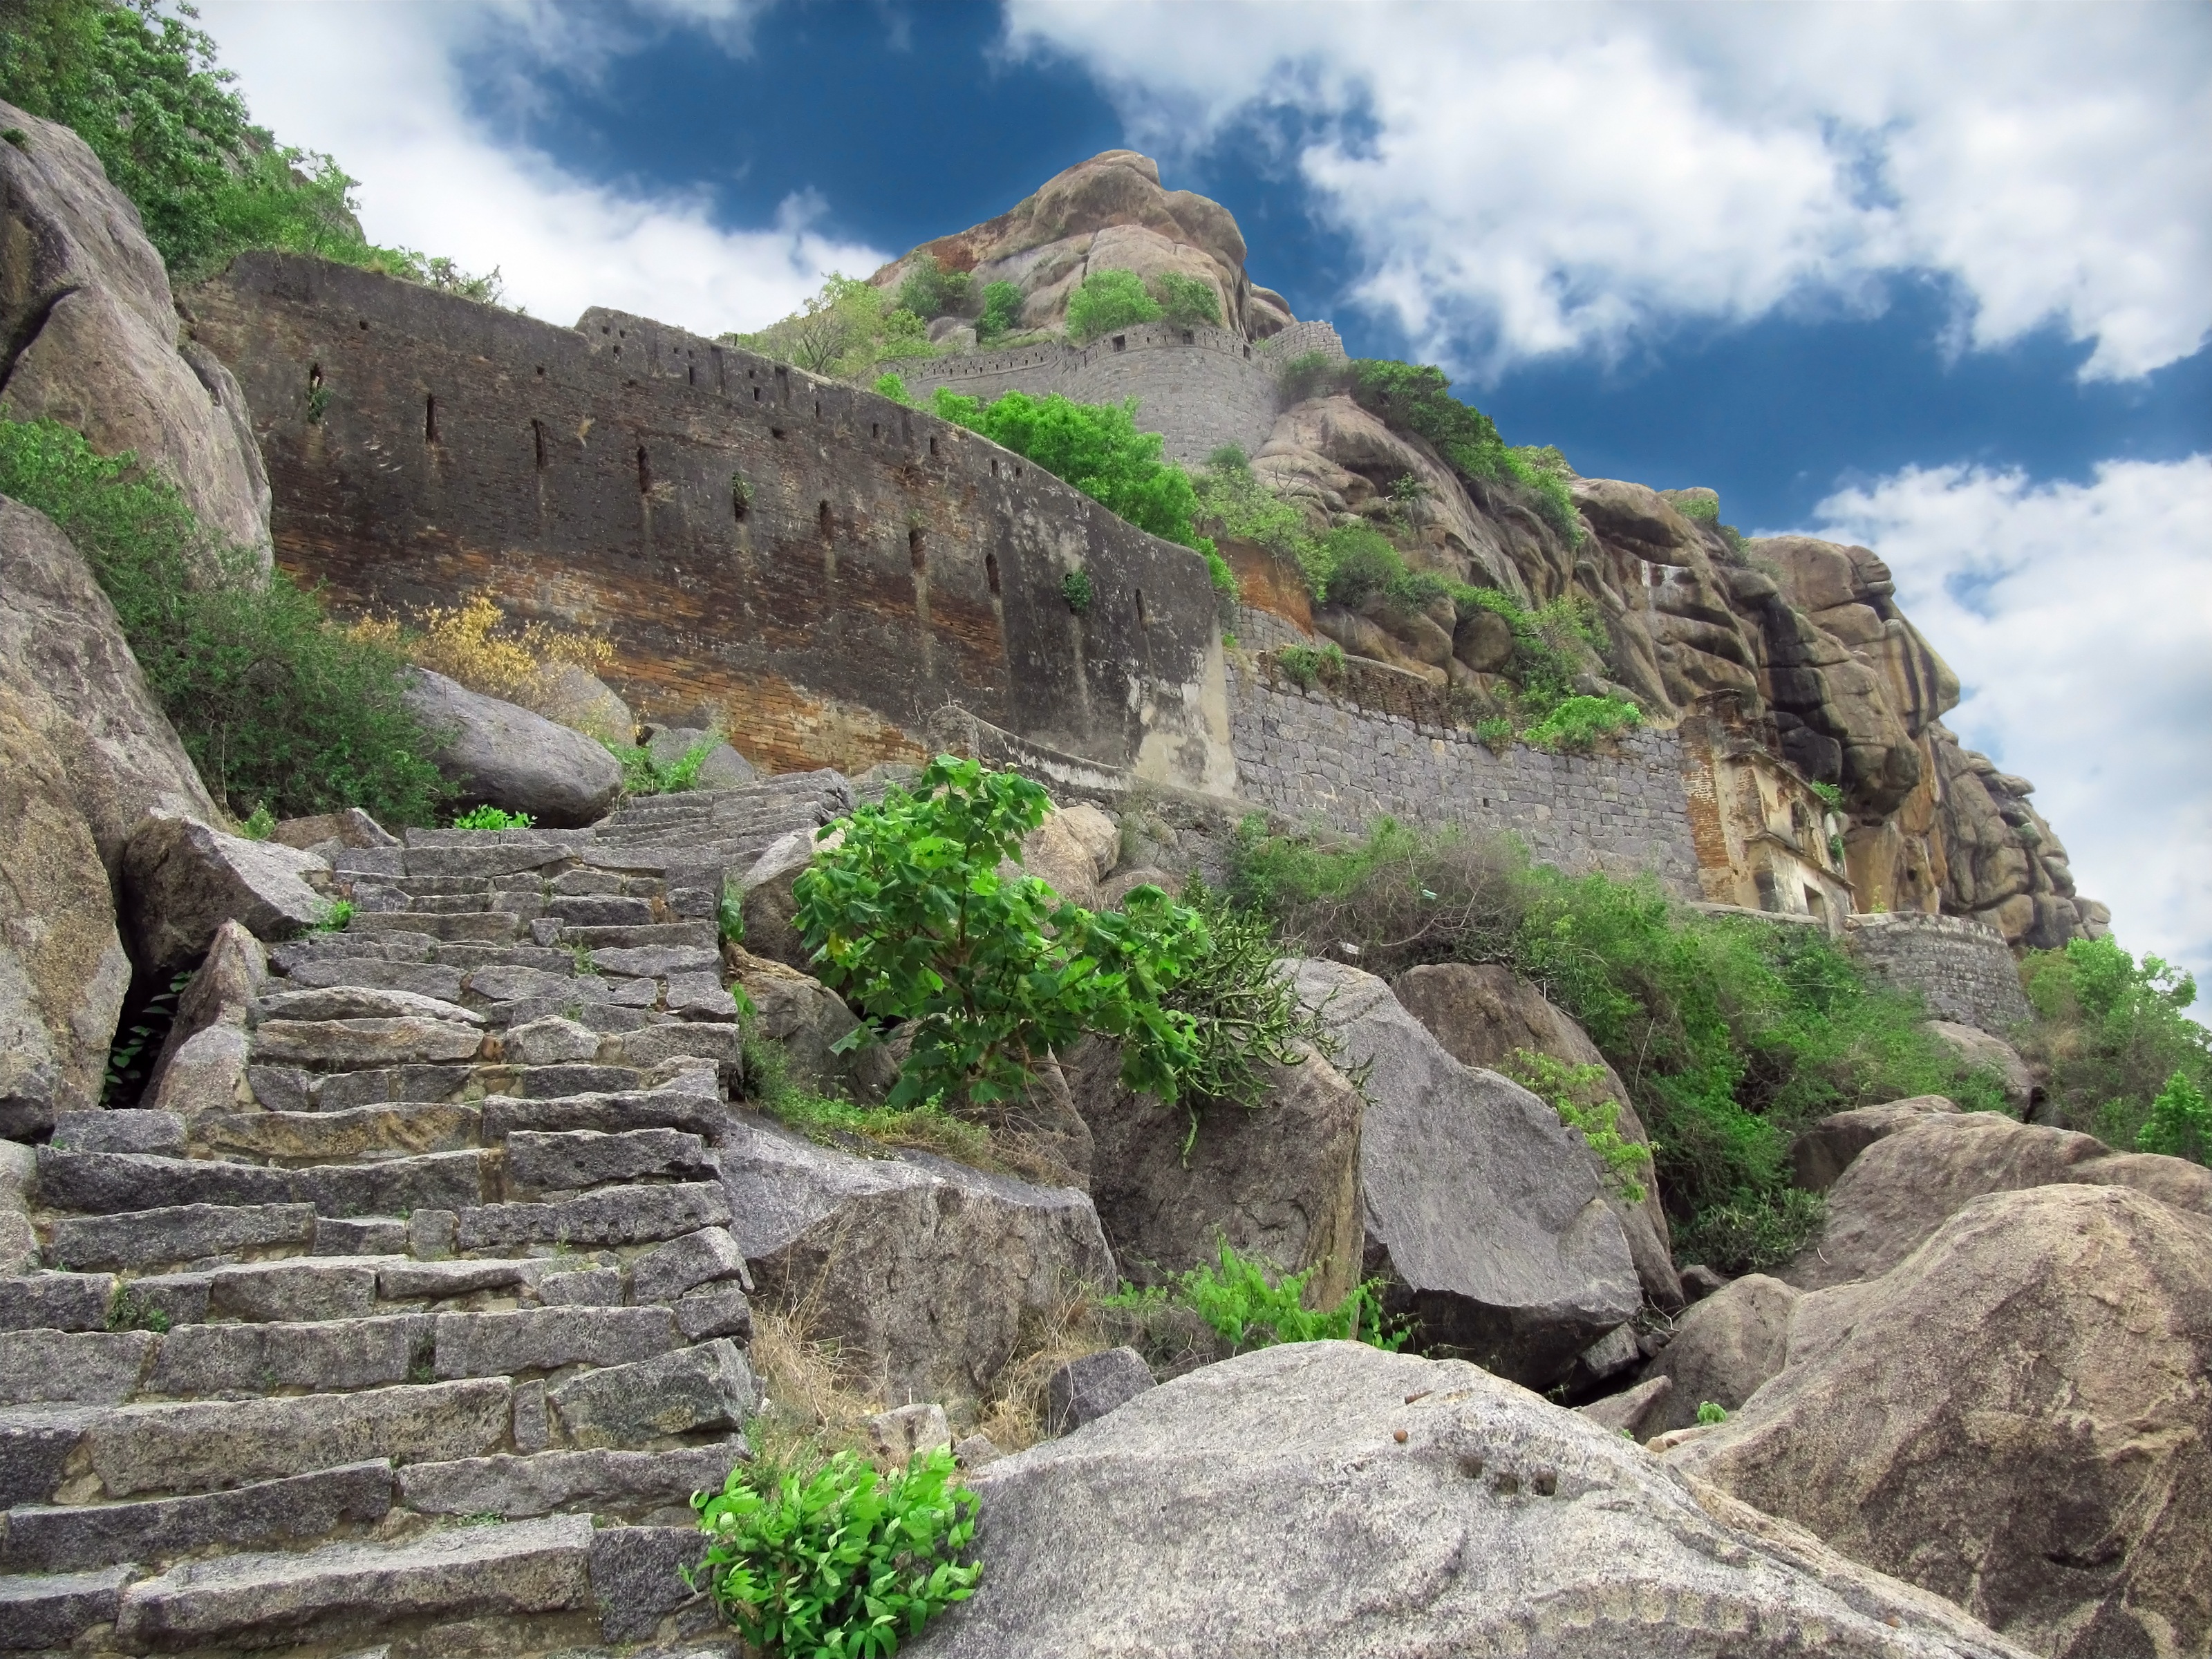
landscape, nature, outdoor, rock, mountain, architecture, structure, sky, antique, cloudy, old, peak, wall, valley, stone, overgrown, summer, travelling, travel, desolate, cliff, construction, journey, asia, ancient, abandoned, exterior, historic, terrain, deserted, medieval, clouds, fortress, expedition, geology, stairs, stronghold, ruins, vegetation, badlands, decrepit, boulder, wallpaper, culture, history, day, fort, historical, eastern, debris, indian, top, decayed, wadi, defense, stony, east, citadel, nobody, no one, ancient history, loopholes, embedded, without people, east india